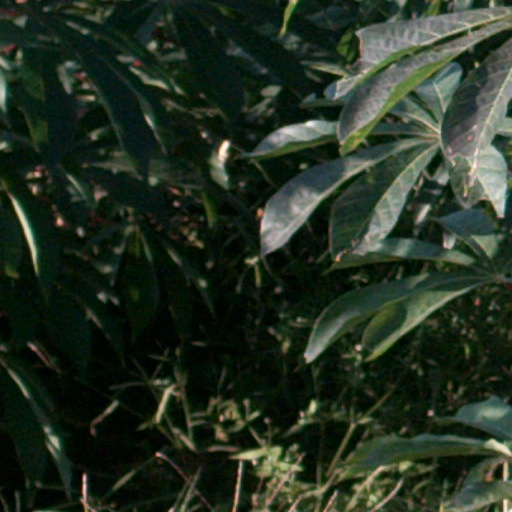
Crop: cassava